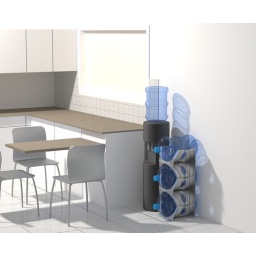
Water bottle rack in a kitchen 3